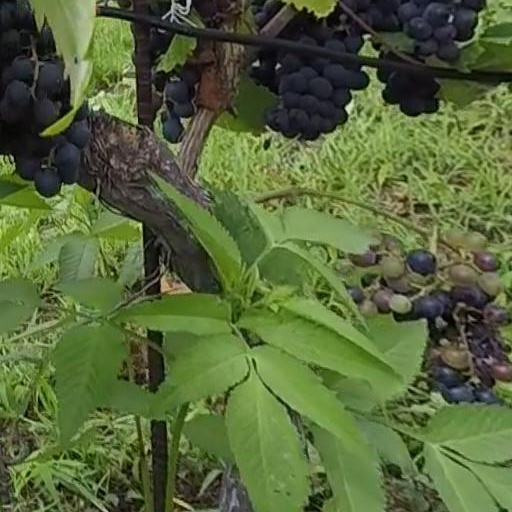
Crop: grape